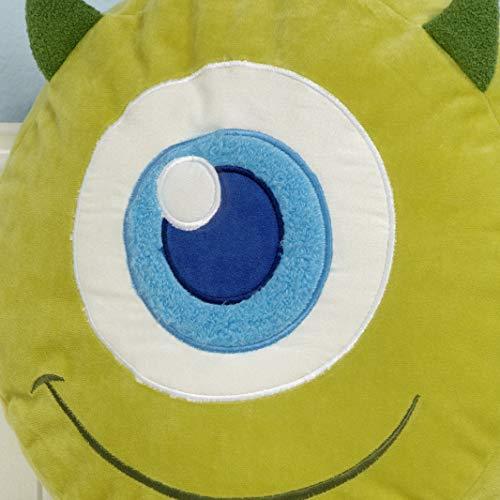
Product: Disney Monster's Inc. Mike Wazowski Round Decorative Pillow, Green/Green/Blue/White
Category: Toys & Games | Stuffed Animals & Plush Toys | Plush Pillows
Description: Your little one will be all smiles with this fun and playful Monsters, Inc. Mike Wazowski lime green round pillow.
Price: $16.86